London Pride (song)

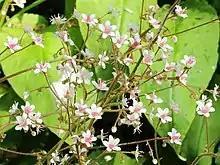
"Saxifraga × urbium"

The flower mentioned is "Saxifraga" × "urbium", a perennial garden flowering plant historically known as London pride, which was said to have rapidly colonised the bombed sites of the Blitz. The song was intended to raise Londoners' spirits during that time, and was also circulated after the July 2005 bombings.